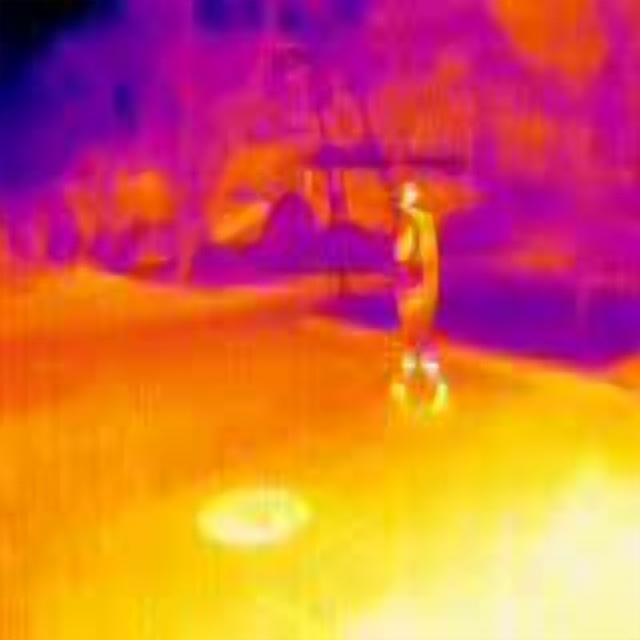
Detected objects:
label: person